Cézallier massif

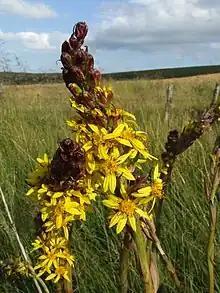
"Ligularia sibirica."

In fact, popular usage knew neither the Cézallier nor the Luguet region. It was cartographers and geographers who extended the name Cézallier, making it a massif, whereas traditionally it was a summit. The name Cézallier has now been included as one of the Auvergne massifs in the geographical nomenclature of the Massif Central, probably for good.